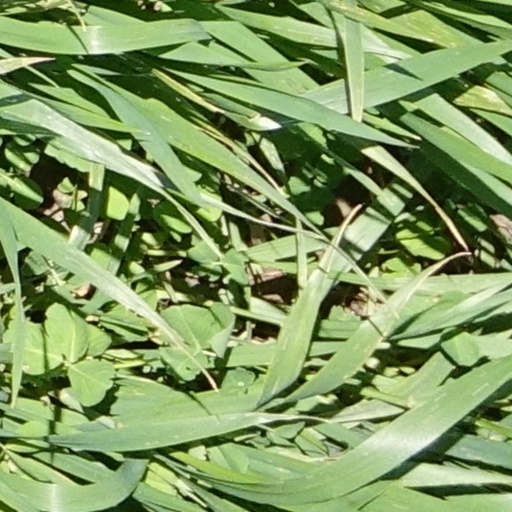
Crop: wheat